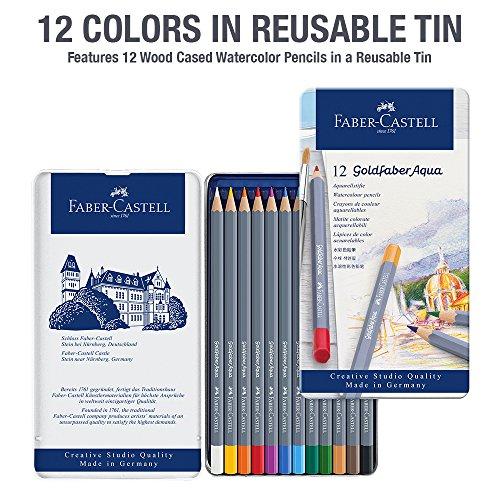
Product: Faber-Castell Creative Studio Goldfaber Aqua Watercolor Pencils - Tin of 12 Colors
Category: Arts, Crafts & Sewing | Painting, Drawing & Art Supplies | Drawing | Drawing Media | Pencils
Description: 12 colors in reusable tin - this goldfaber color pencil tin features 12 vibrant watercolor pencils in a metal tin.
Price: $9.51
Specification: ProductDimensions:0.5x4x7.1inches|ItemWeight:5ounces|ShippingWeight:5ounces(Viewshippingratesandpolicies)|ShippingAdvisory:Thisitemmustbeshippedseparatelyfromotheritemsinyourorder.Additionalshippingchargeswillnotapply.|ASIN:B0007OECP8|Itemmodelnumber:FC114612|Manufacturerrecommendedage:13yearsandup